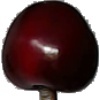
Label: cherry